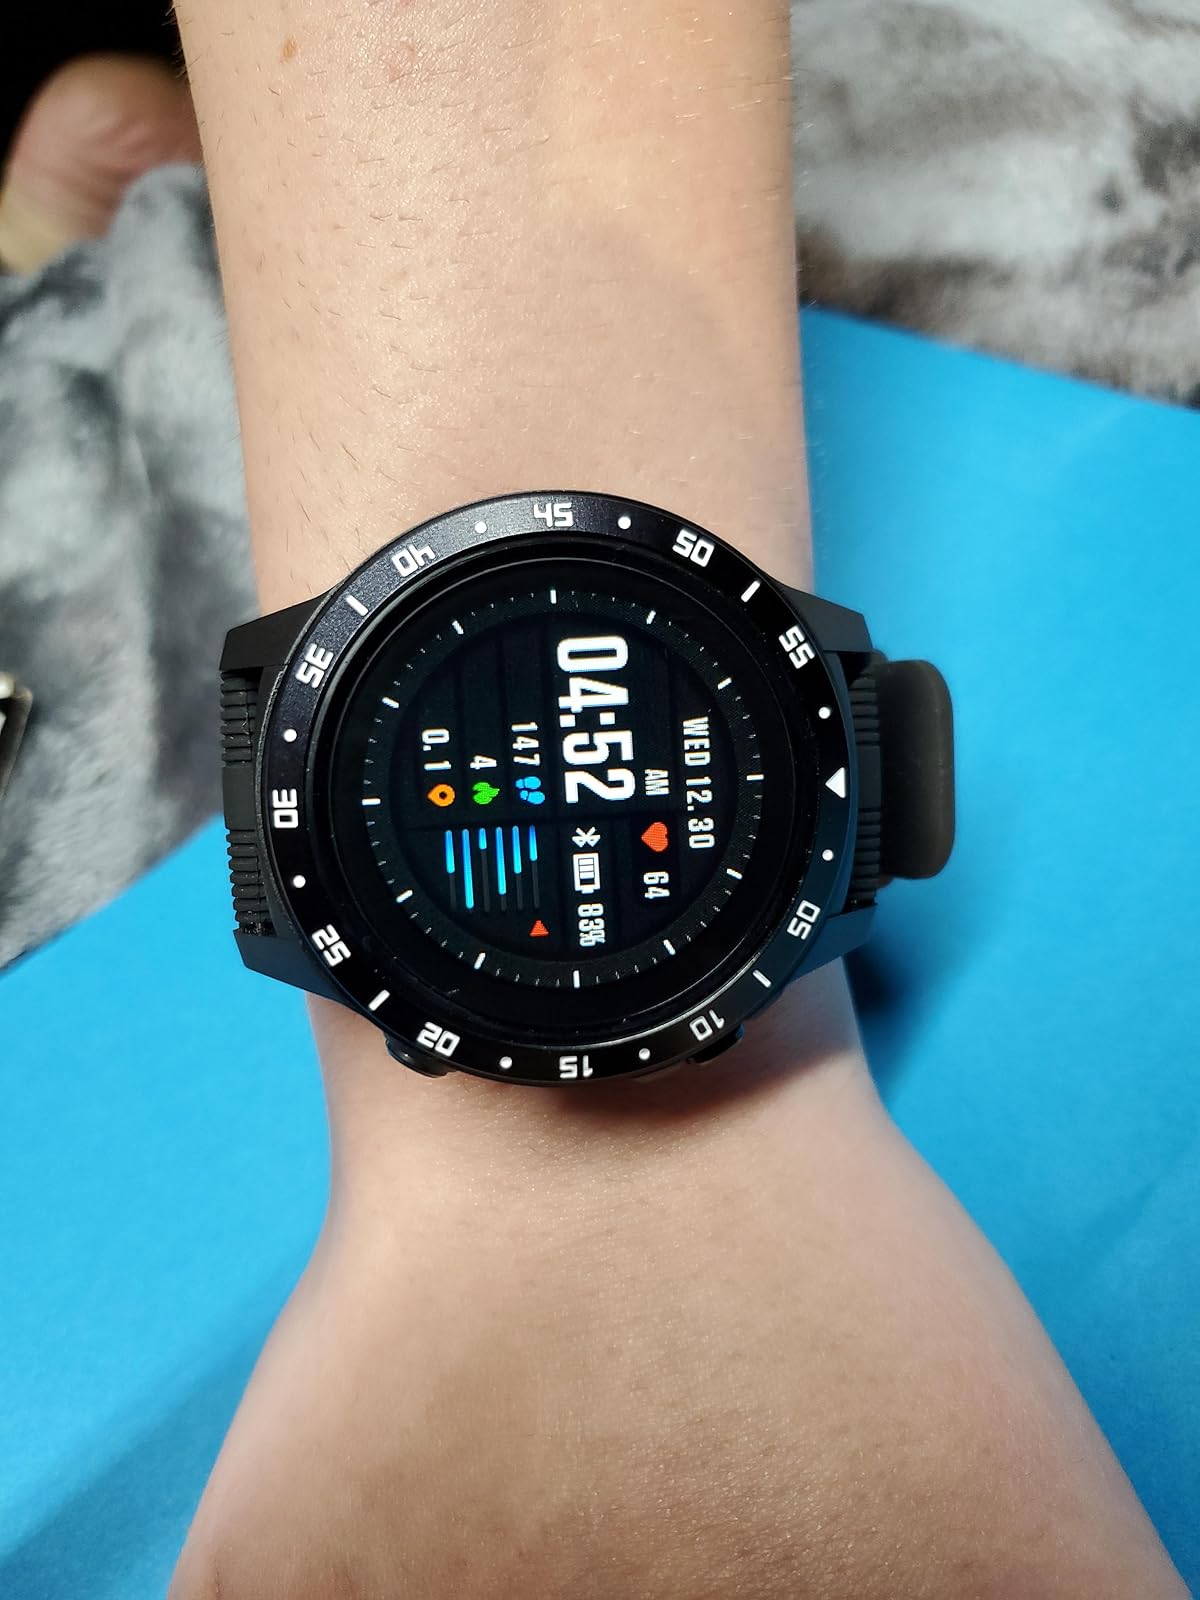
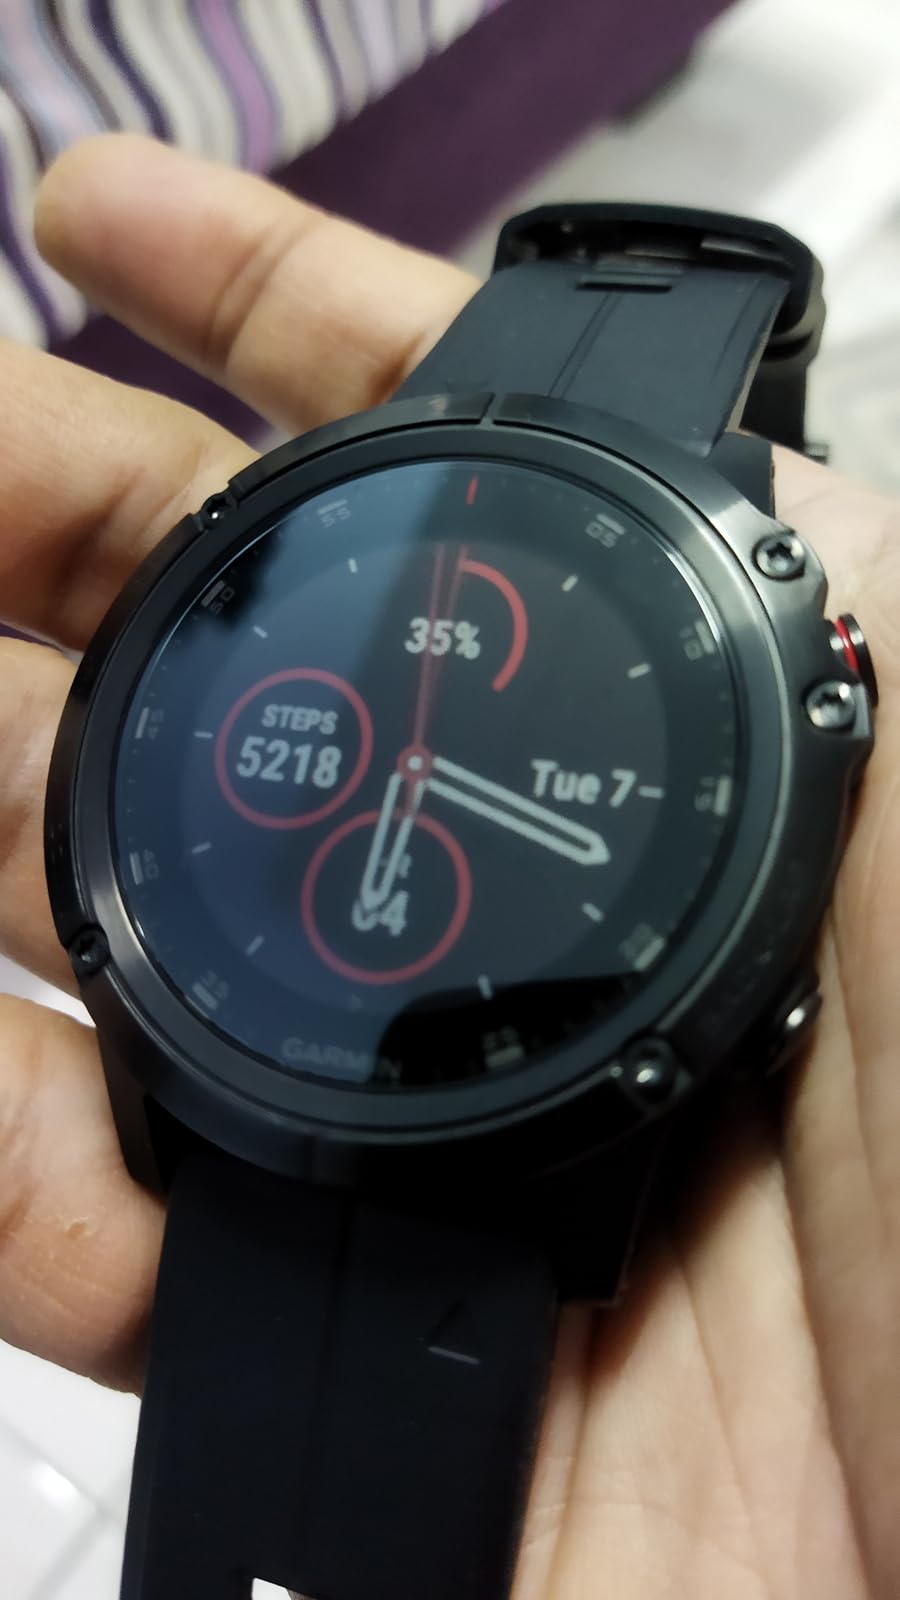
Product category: smartwatch
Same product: no